1993 Sugar Bowl

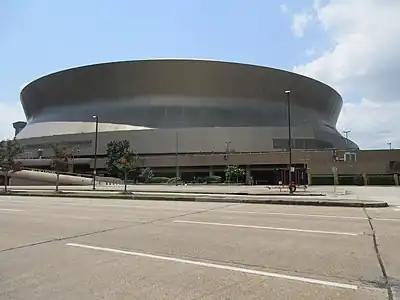
The Louisiana Superdome in New Orleans, Louisiana, hosted the Sugar Bowl.

The 1993 Sugar Bowl took place on January 1, 1993, in the Louisiana Superdome in New Orleans, Louisiana. It was the final game of the 1992 college football season and served as the first national championship game selected by the Bowl Coalition, predecessor to the Bowl Alliance, Bowl Championship Series (BCS), and later the College Football Playoff (CFP). The game featured two unbeaten teams in the Alabama Crimson Tide and the Miami Hurricanes. Alabama defeated Miami, 34–13, to finish the season 13–0 and lay claim to the 12th national championship in program history. It was Alabama's first national championship since 1979.